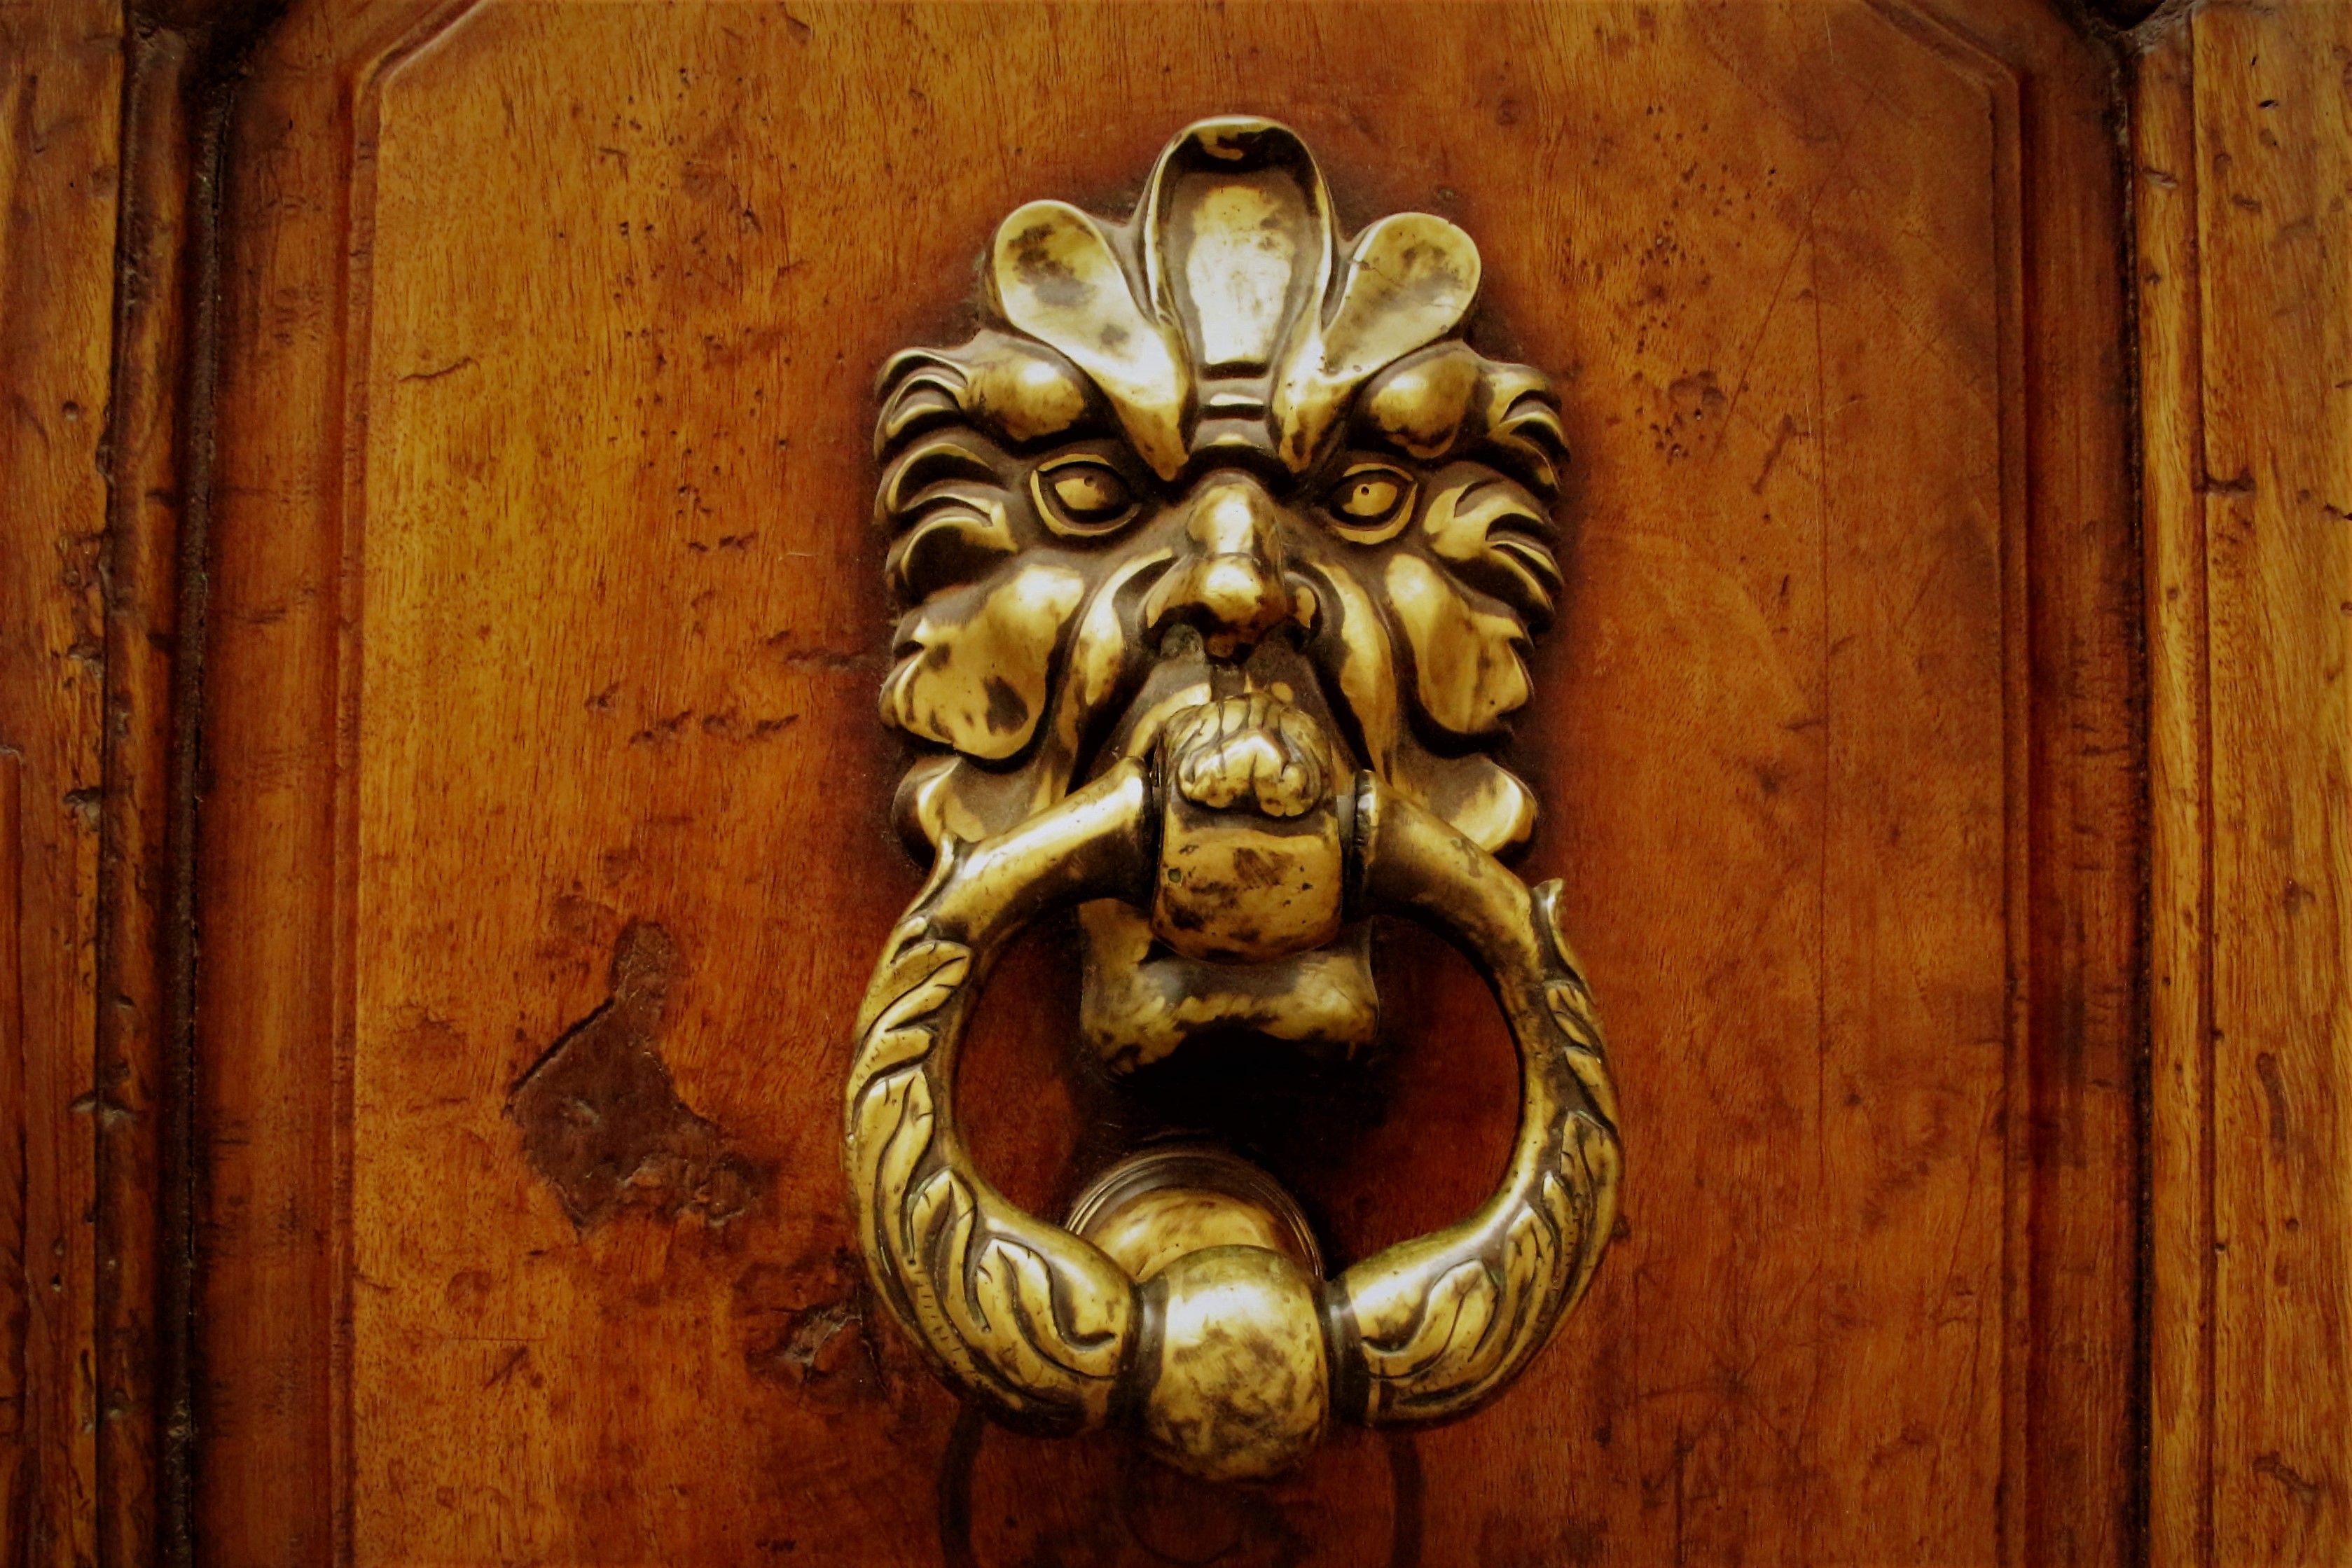
The lion shaped door knocker
The image shows a golden lion shaped door knocker with a circular handle. The background is made up of old brown wooden door.
Captured at eye level, this view emphasizes on the door knocker. Revealing its details  against the time worn wood. The brown and gold gives a classic, vintage atmosphere.
Labels: Handle, Wood, Animal, Lion, Mammal, Wildlife, Door, Hardwood, Bronze, Stained Wood, Door Knocker
Camera: Canon Canon EOS 700D
Lens: 18.0 - 135.0 mm, Canon EF-S 18-135mm f/3.5-5.6 IS STM
Aperture: F6.3
Exposure: 1/200 sec
ISO: 4000
Focal length: 18.0 mm